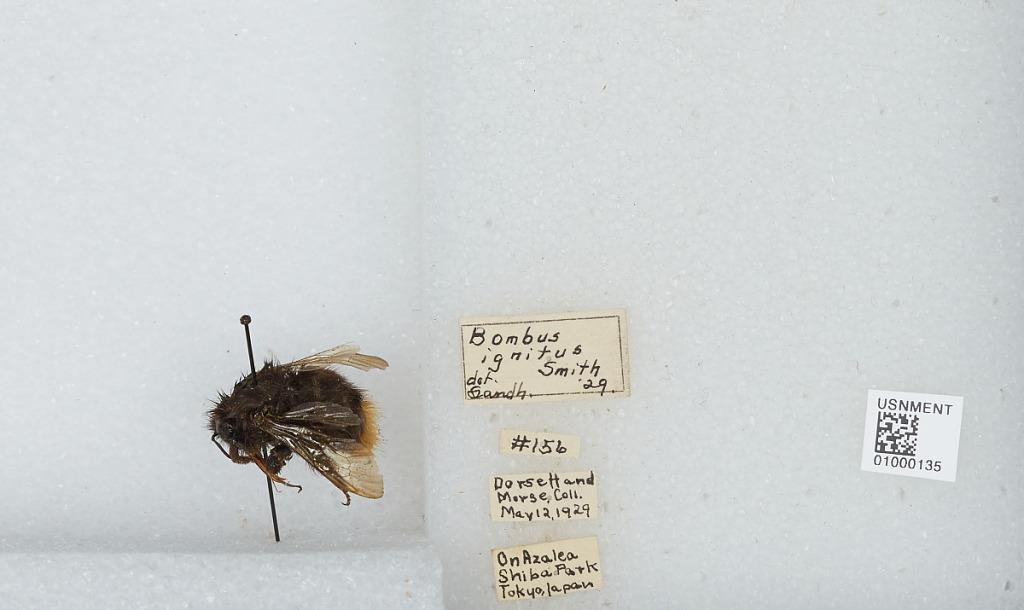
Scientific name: Bombus (Bombus) ignitus Smith
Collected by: Dorsett & I. Morse
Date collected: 1929-5-12
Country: Japan
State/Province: Tokyo
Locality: Shiba Park
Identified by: Sandhouse, G.